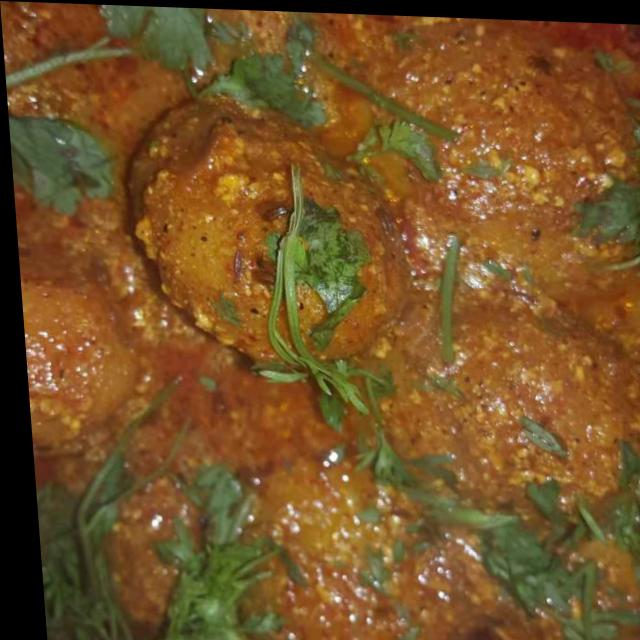
Dish: dum_aloo